SS Victoria (1907)

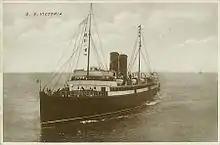
"Victoria" approaches Douglas

She was purchased by the Steam Packet for £25,000 (equivalent to £1,477,249 in 2018). but with alterations the final cost to the company was £37,550 (equivalent to £2,218,828 in 2018).